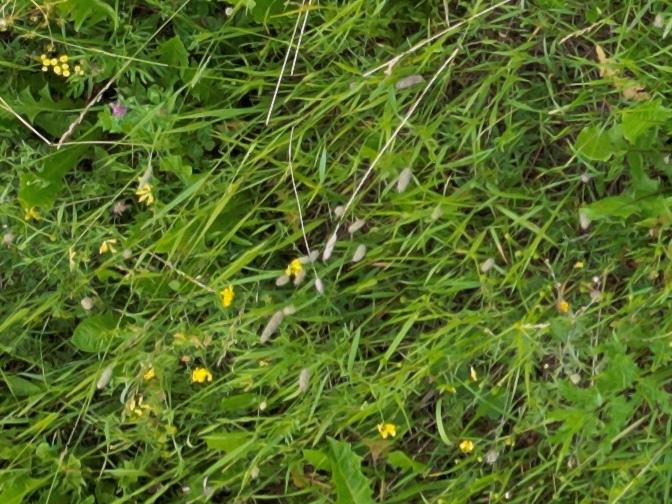
Flowers visible: yarrow flowers,  daisy flowers